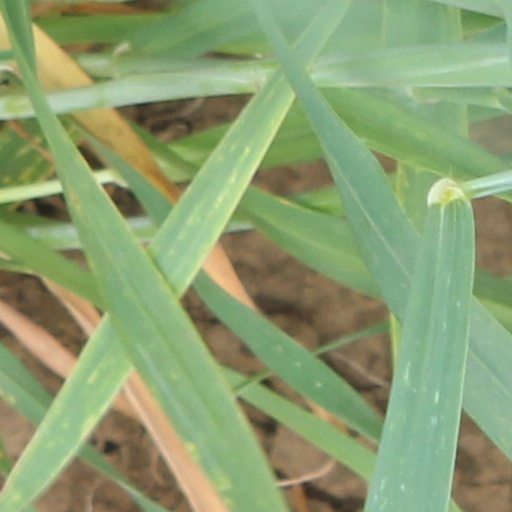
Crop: wheat